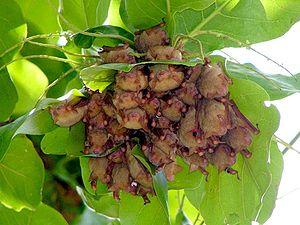
Myotis formosus est une espèce de mammifères chiroptères de la famille des Vespertilionidae.